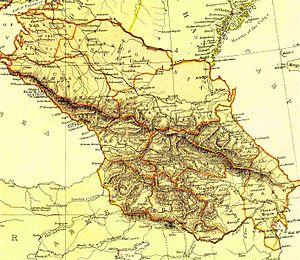
La république démocratique fédérative de Transcaucasie est une Fédération éphémère composé des États actuels d'Arménie, d'Azerbaïdjan et de Géorgie, et de territoires ensuite annexés par l'Empire ottoman et la Russie soviétique, situé dans le Caucase et ayant Tiflis pour capitale.
L'Arménie russe est la période de l'histoire de l'Arménie durant laquelle l'Arménie orientale était sous domination russe. Elle commence en 1828, lorsque ce territoire devient partie de l'Empire russe après la défaite de la Perse kadjar au cours de la guerre russo-persane et la concession ultérieure de ses territoires inclus dans l'Arménie orientale par le traité de Turkmanchai. Elle prend fin en 1917, à la suite de la révolution russe qui provoque l'effondrement de l'empire.
L'histoire de l'Arménie se déploie sur plusieurs millénaires, depuis la Préhistoire. Les Arméniens, après s'y être fixés, développèrent une civilisation originale bien que située au carrefour de grands empires – perse, séleucide, parthe, romain, sassanide, byzantin, arabe, turc seldjoukide, mongol, turc ottoman, séfévide, russe – qui vont se disputer son territoire. Face aux invasions, les Arméniens ont toujours fait preuve dans leur histoire d'une volonté farouche de conserver leur identité nationale. Les Arméniens ont puisé dans une version nationale du christianisme enracinée dans leur langue la force de surmonter les pires épreuves, surtout au début du XXᵉ siècle avec le génocide arménien. La culture arménienne se perpétue en République d'Arménie mais aussi un peu partout dans le monde dans la diaspora arménienne.
La vice-royauté du Caucase est une ancienne province de l’Empire russe qui a existé de 1785 à 1917. À sa plus grande extension, elle couvrait la Géorgie, l’Arménie russe, l’Azerbaïdjan russe, le Caucase du Nord et l’oblast de Kars.
Cet article retrace l'histoire cartographique de l'Arménie, de l'antiquité au XXᵉ siècle.